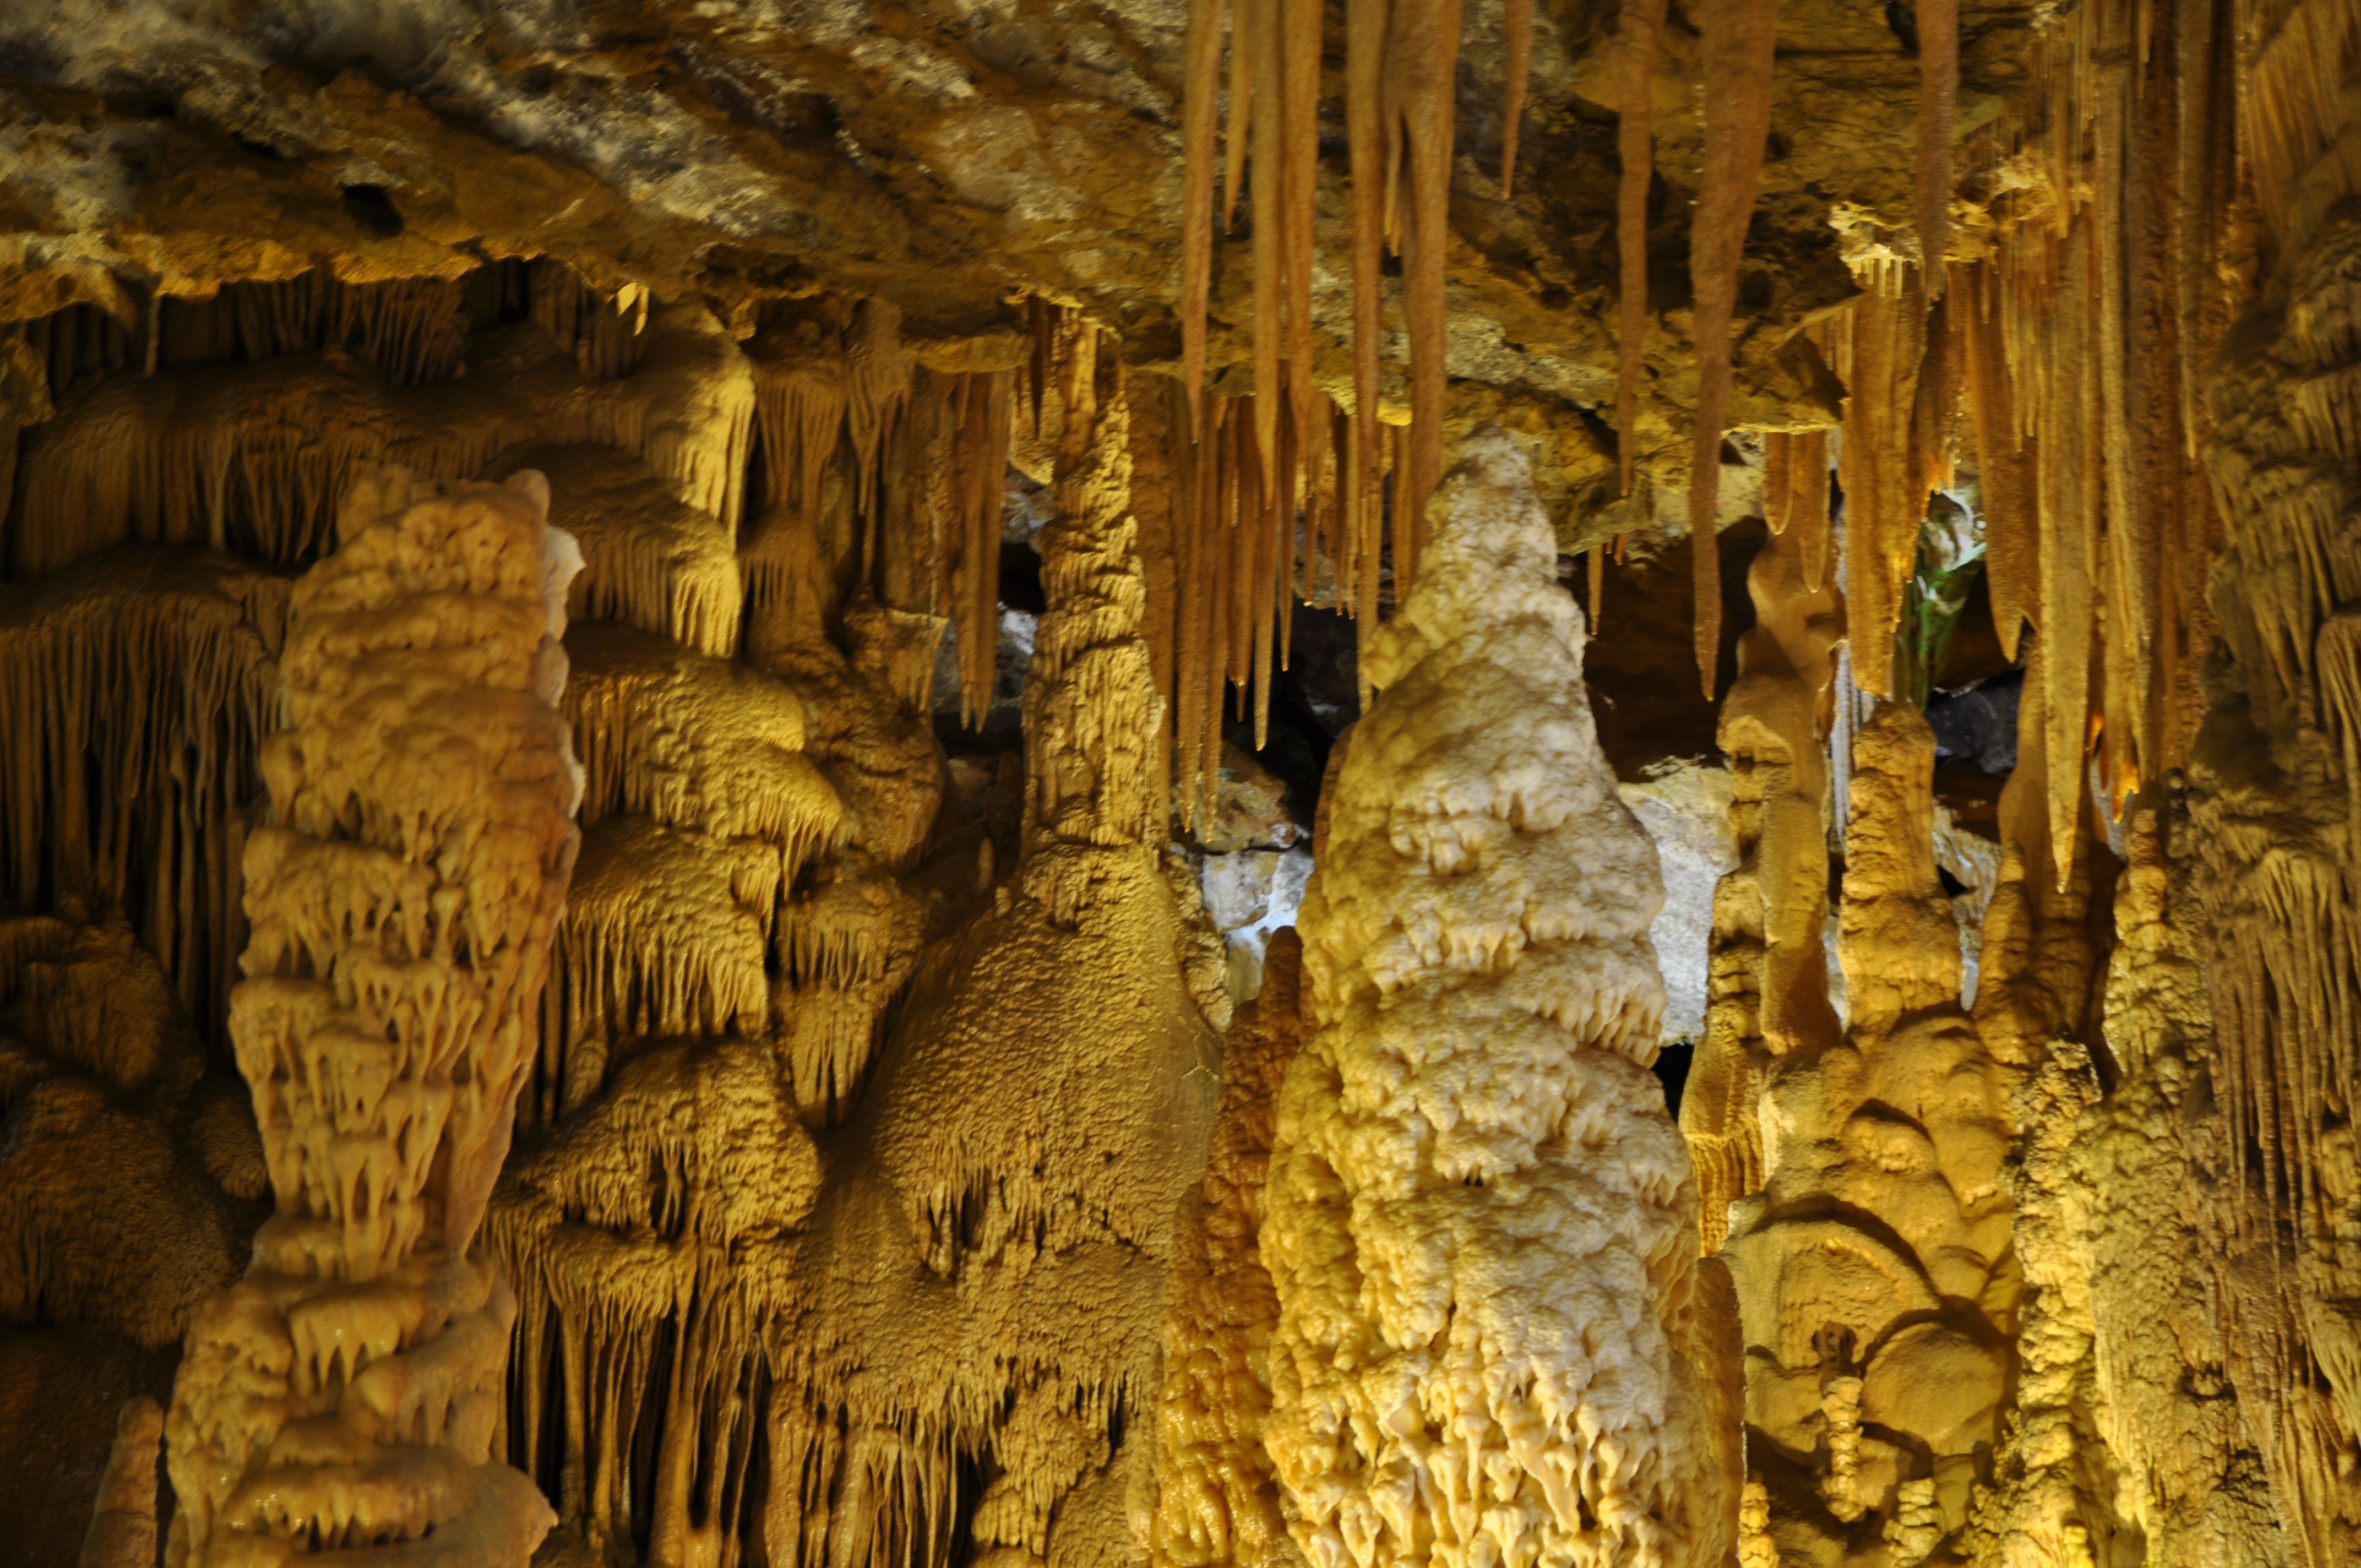
formation, cave, discovery, roe, stalagmite, stalactite, landform, g m hane, geographical feature, pit cave, speleothem, torul